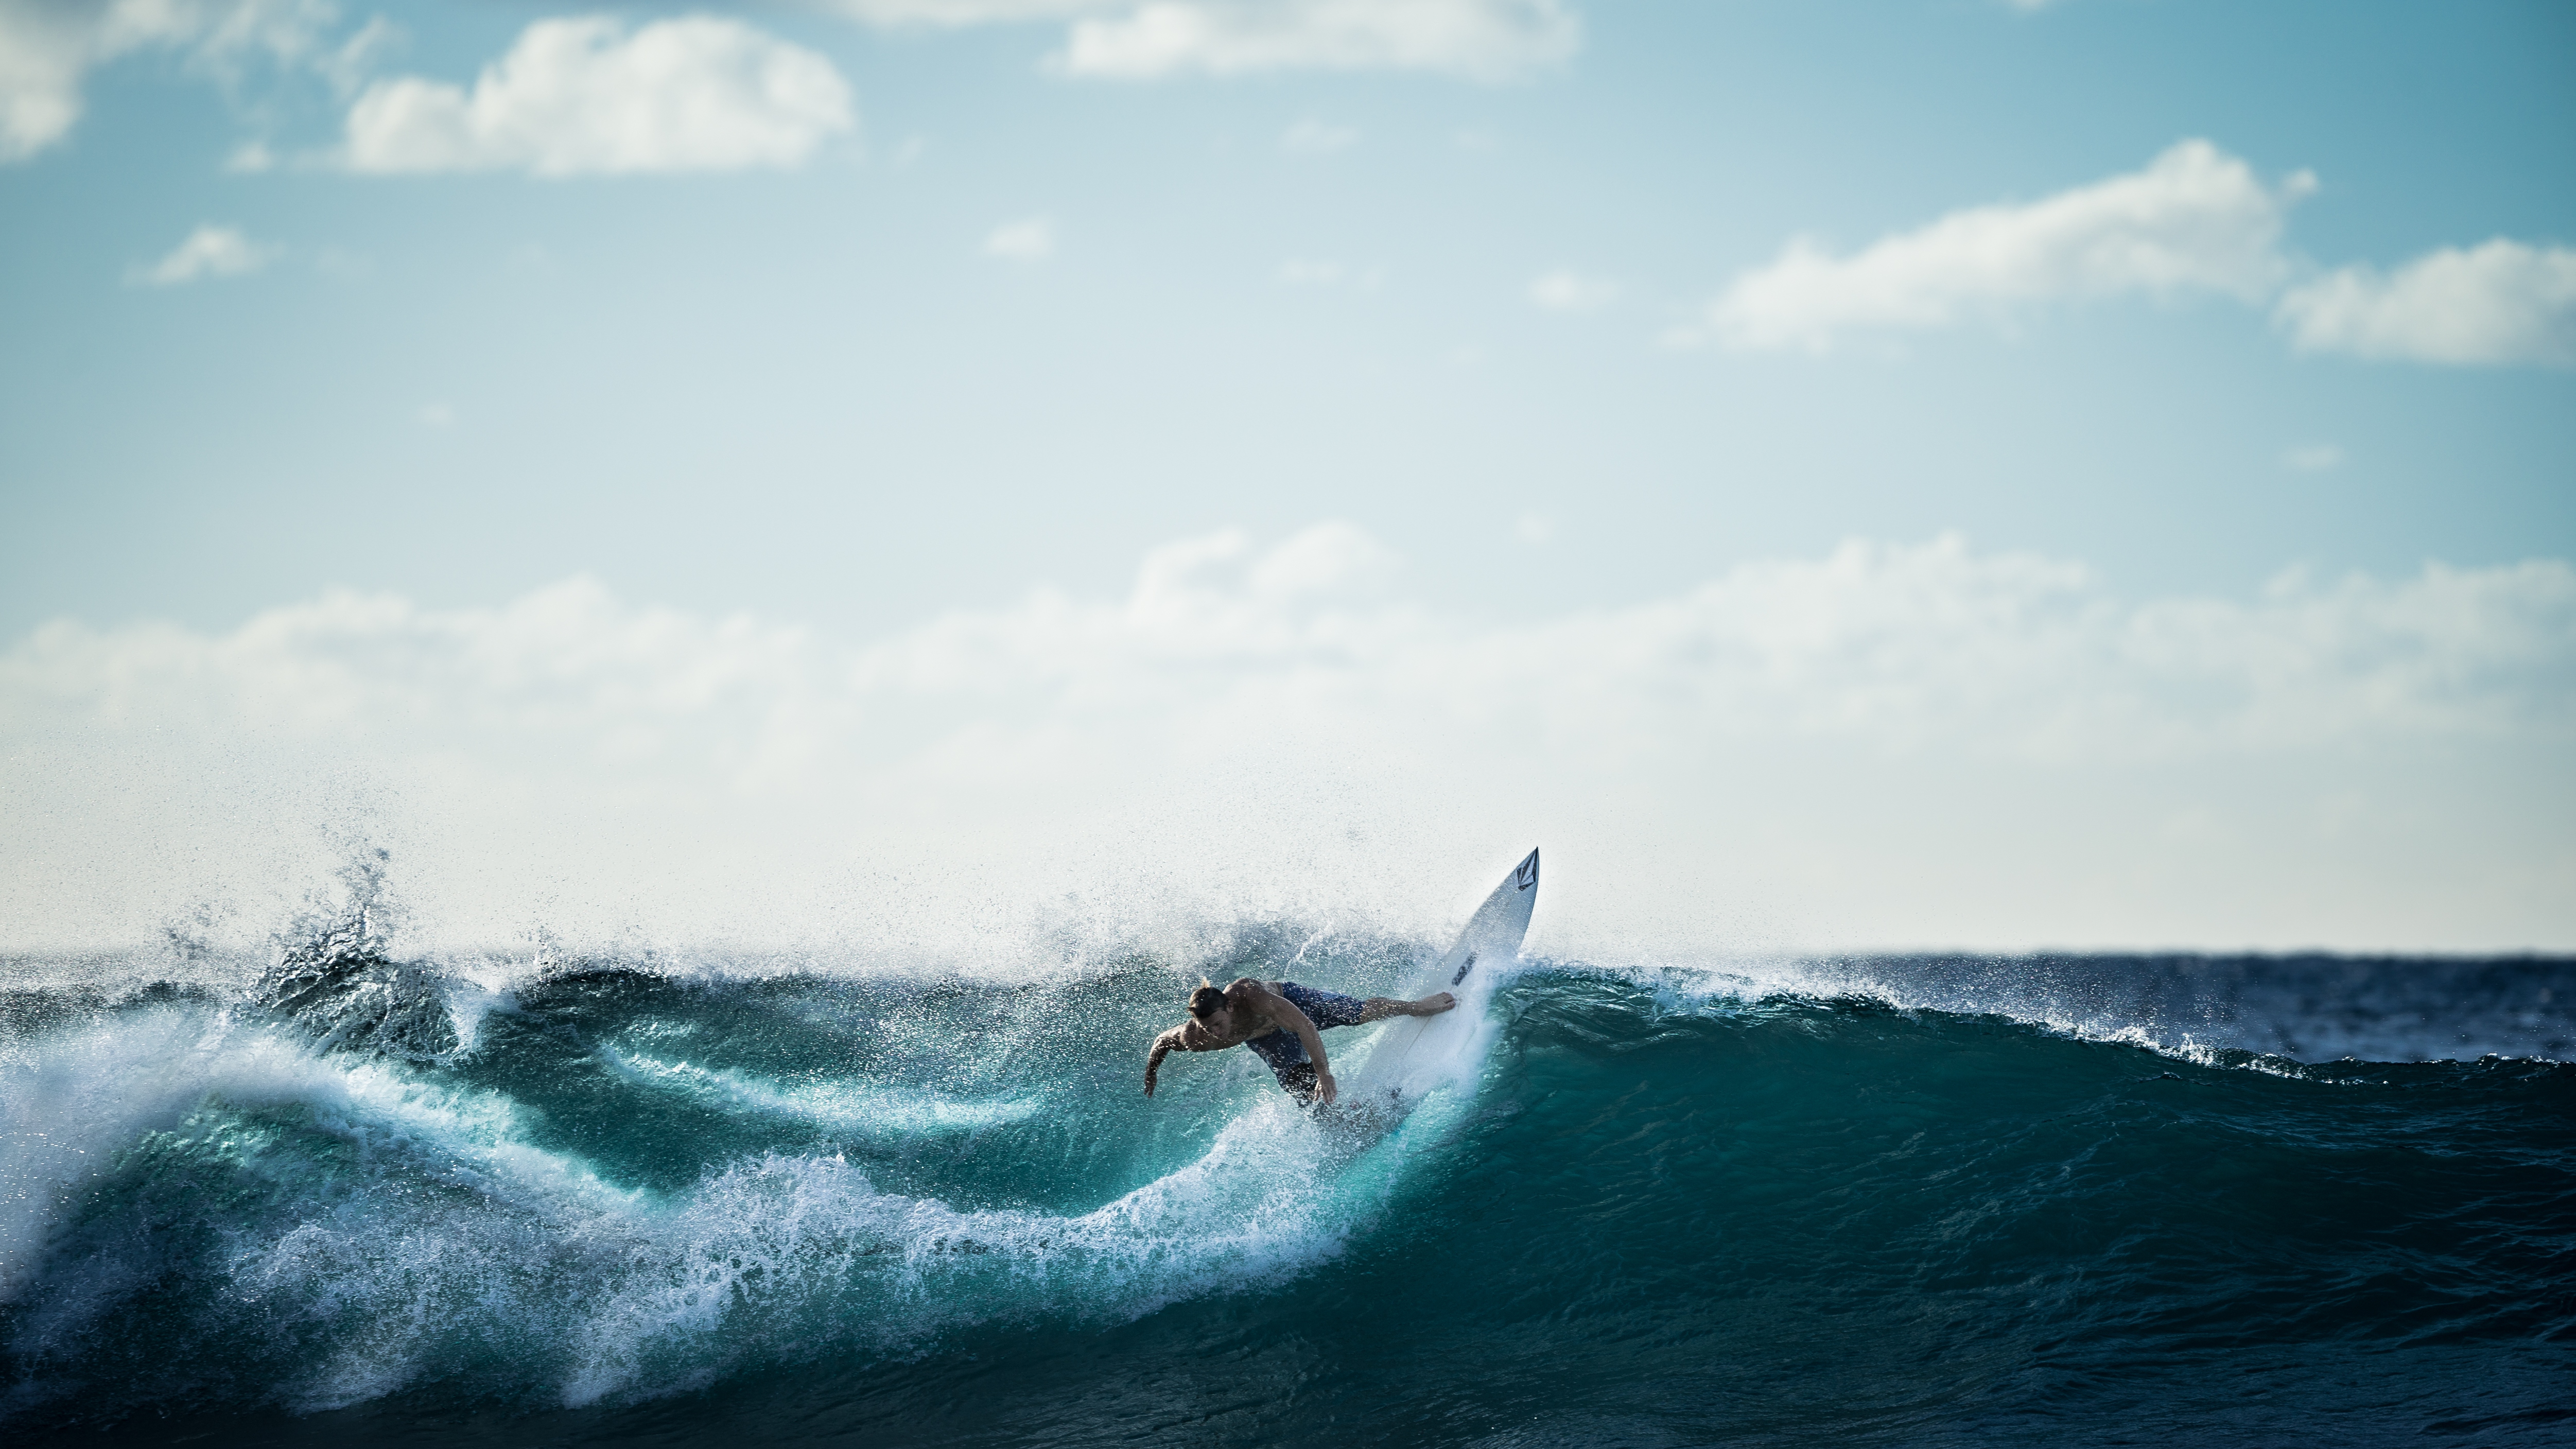
wave, surfing, Surfing Equipment, wind wave, boardsport, surfboard, surface water sports, ocean, sky, sea, skimboarding, wakesurfing, water sport, tide, water, bodyboarding, extreme sport, wind, recreation, windsurfing, individual sports, cloud, sports, coast